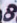
Number: 8